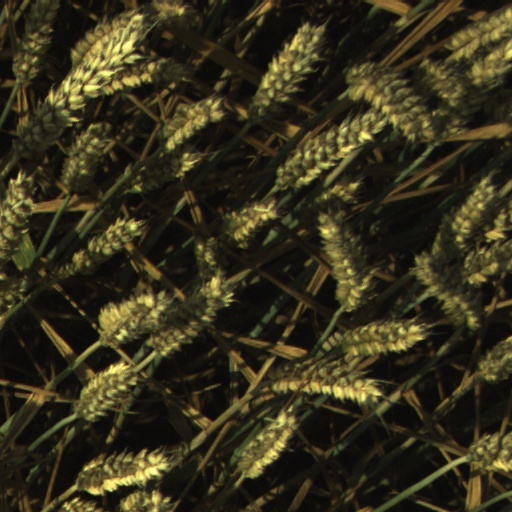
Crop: wheat